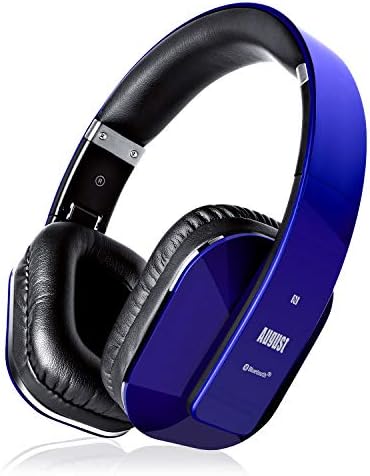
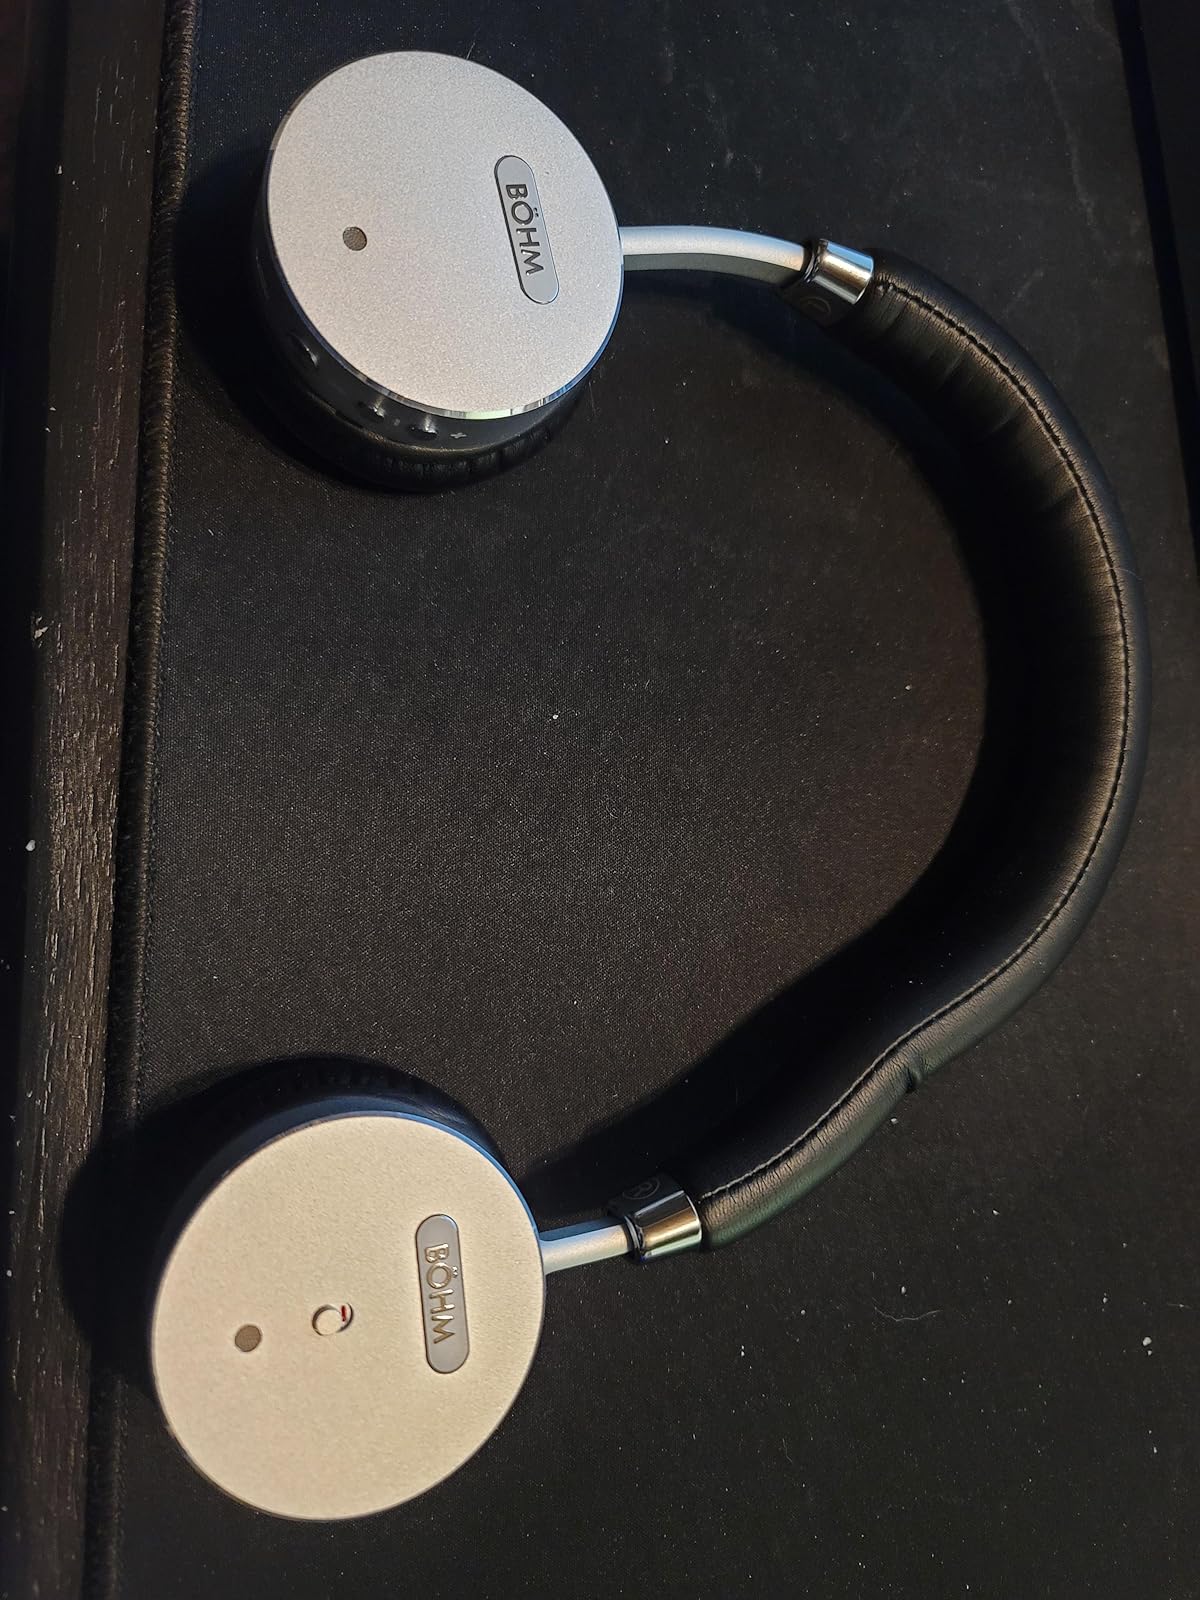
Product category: headphones
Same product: no